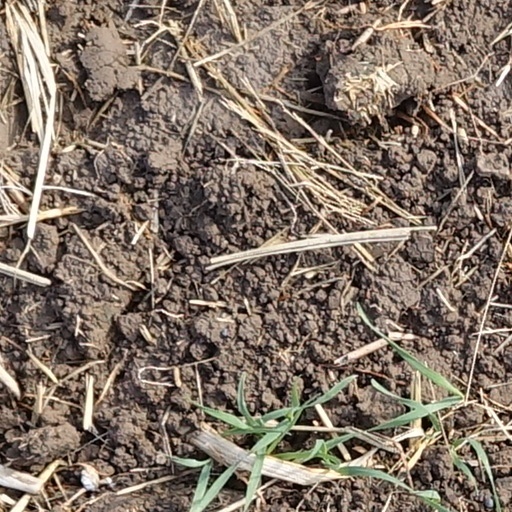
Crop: wheat